Great Barrier Reef

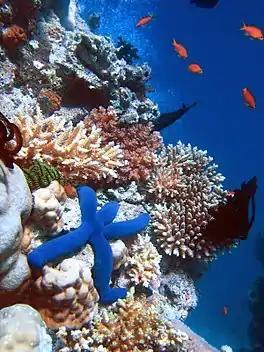
A blue starfish ("Linckia laevigata") resting on hard "Acropora" and "Porites" corals

In July 2004, a new zoning plan took effect for the entire Marine Park, and has been widely acclaimed as a new global benchmark for marine ecosystem conservation. The rezoning was based on the application of systematic conservation planning techniques, using marxan software. While protection across the Marine Park was improved, the highly protected zones increased from 4.5% to over 33.3%. At the time, it was the largest Marine Protected Area in the world, although in 2006, the new Northwestern Hawaiian Islands National Monument became the largest.